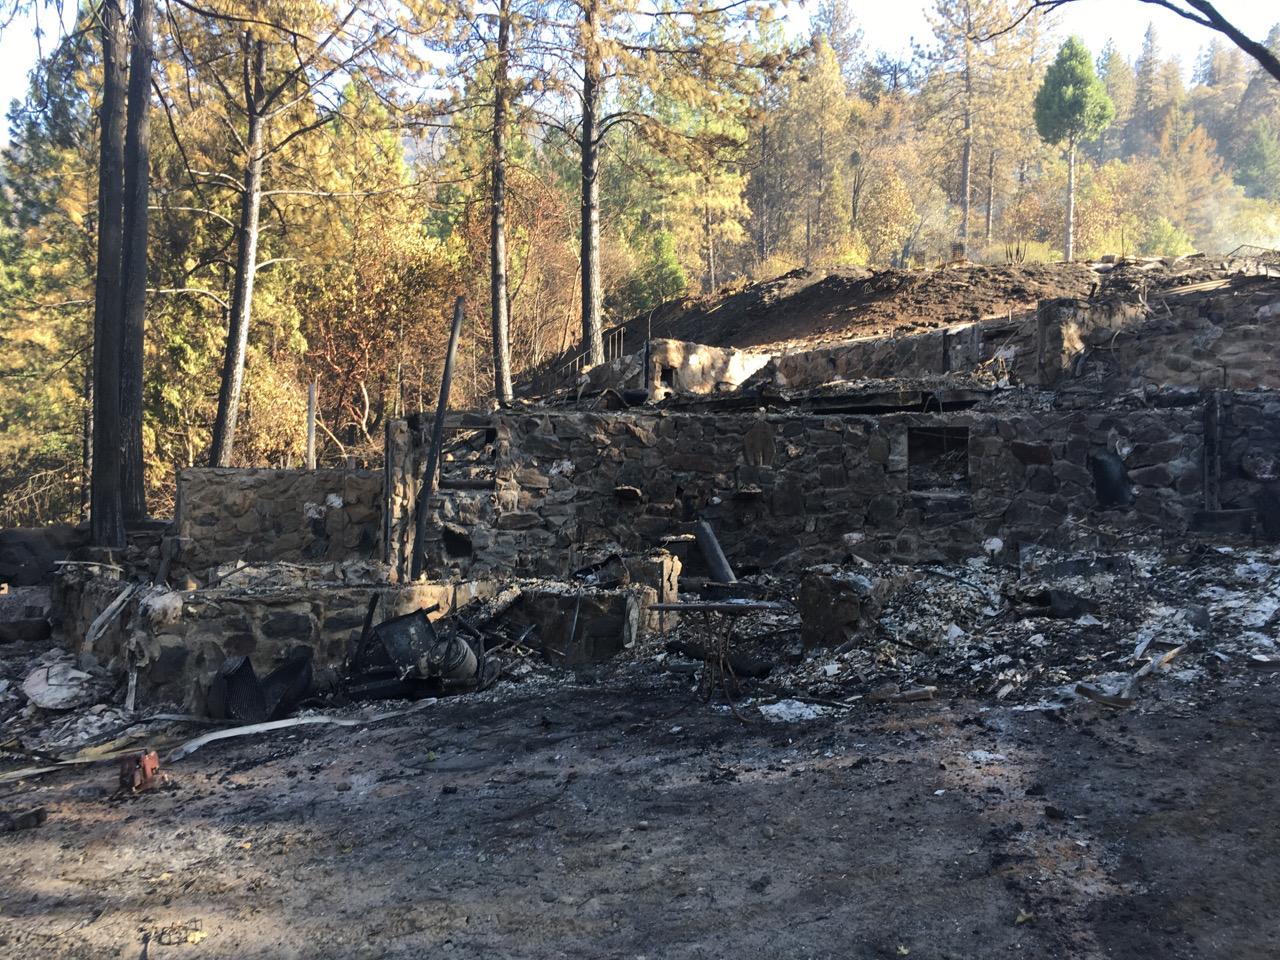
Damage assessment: destroyed